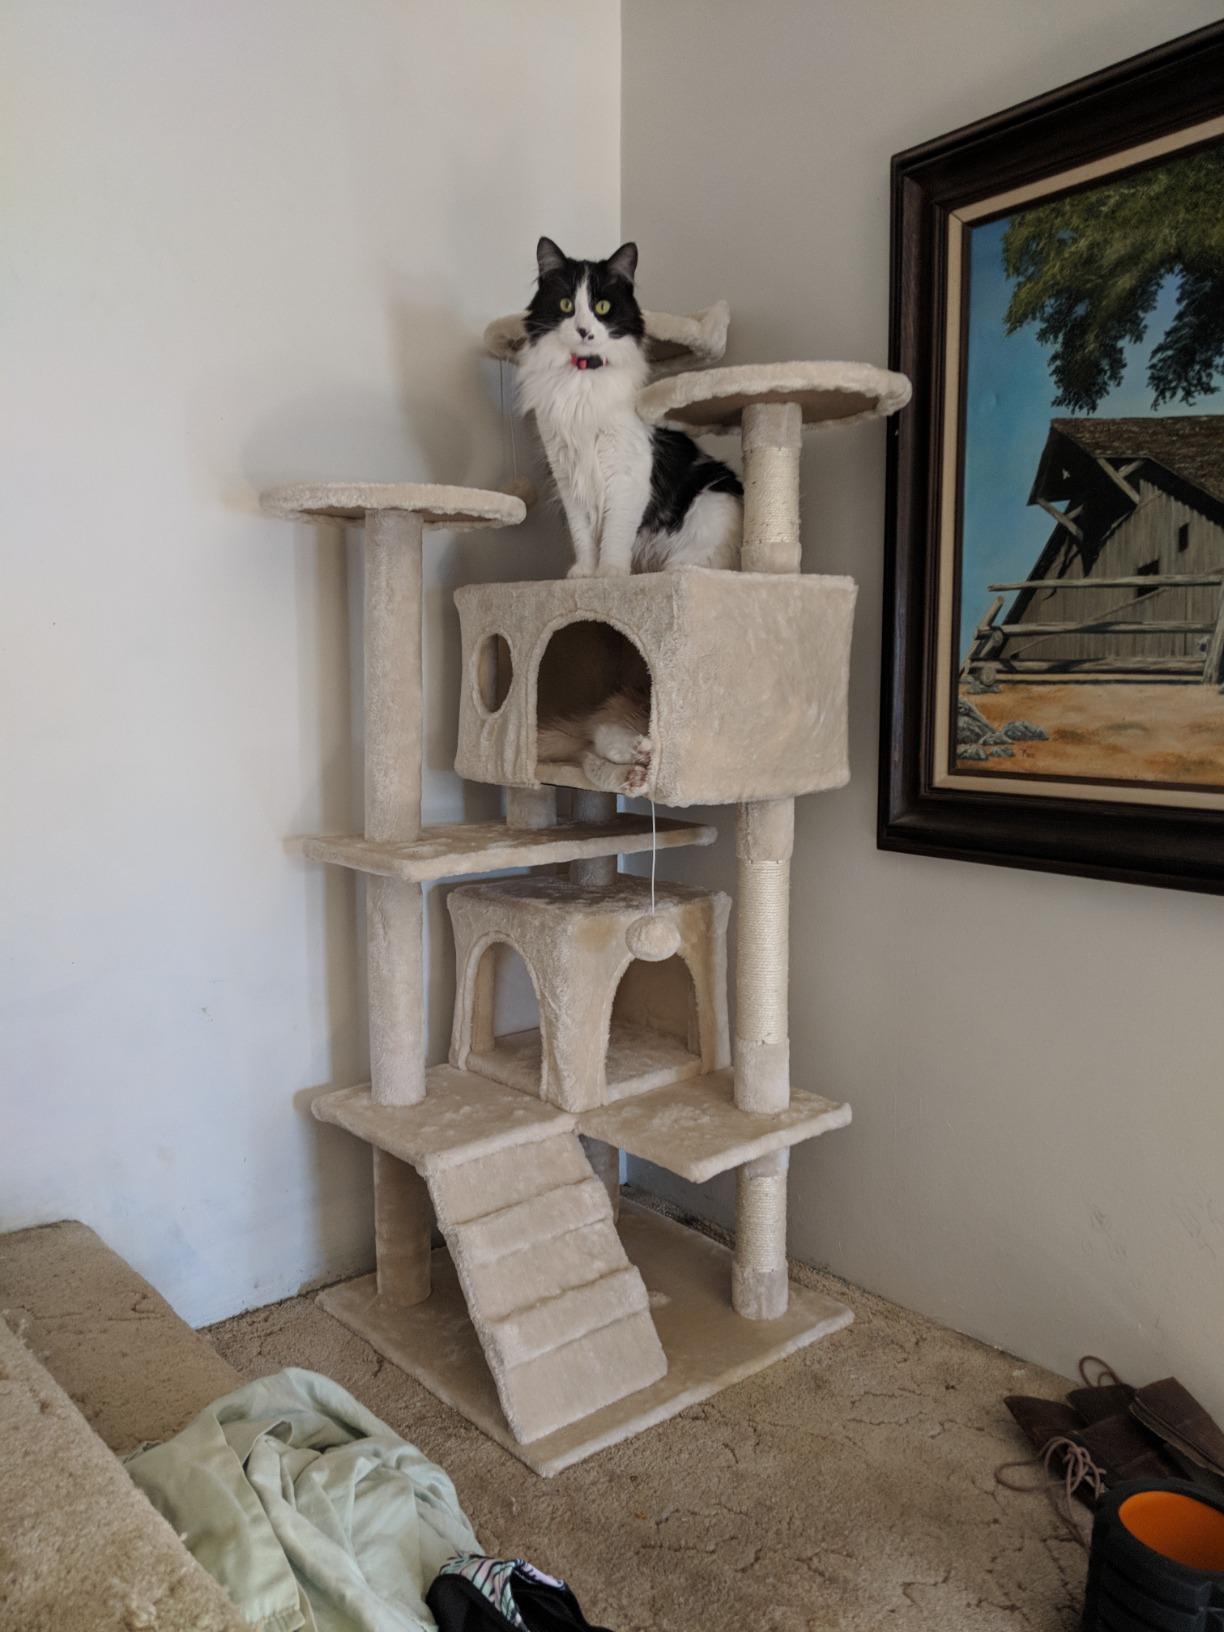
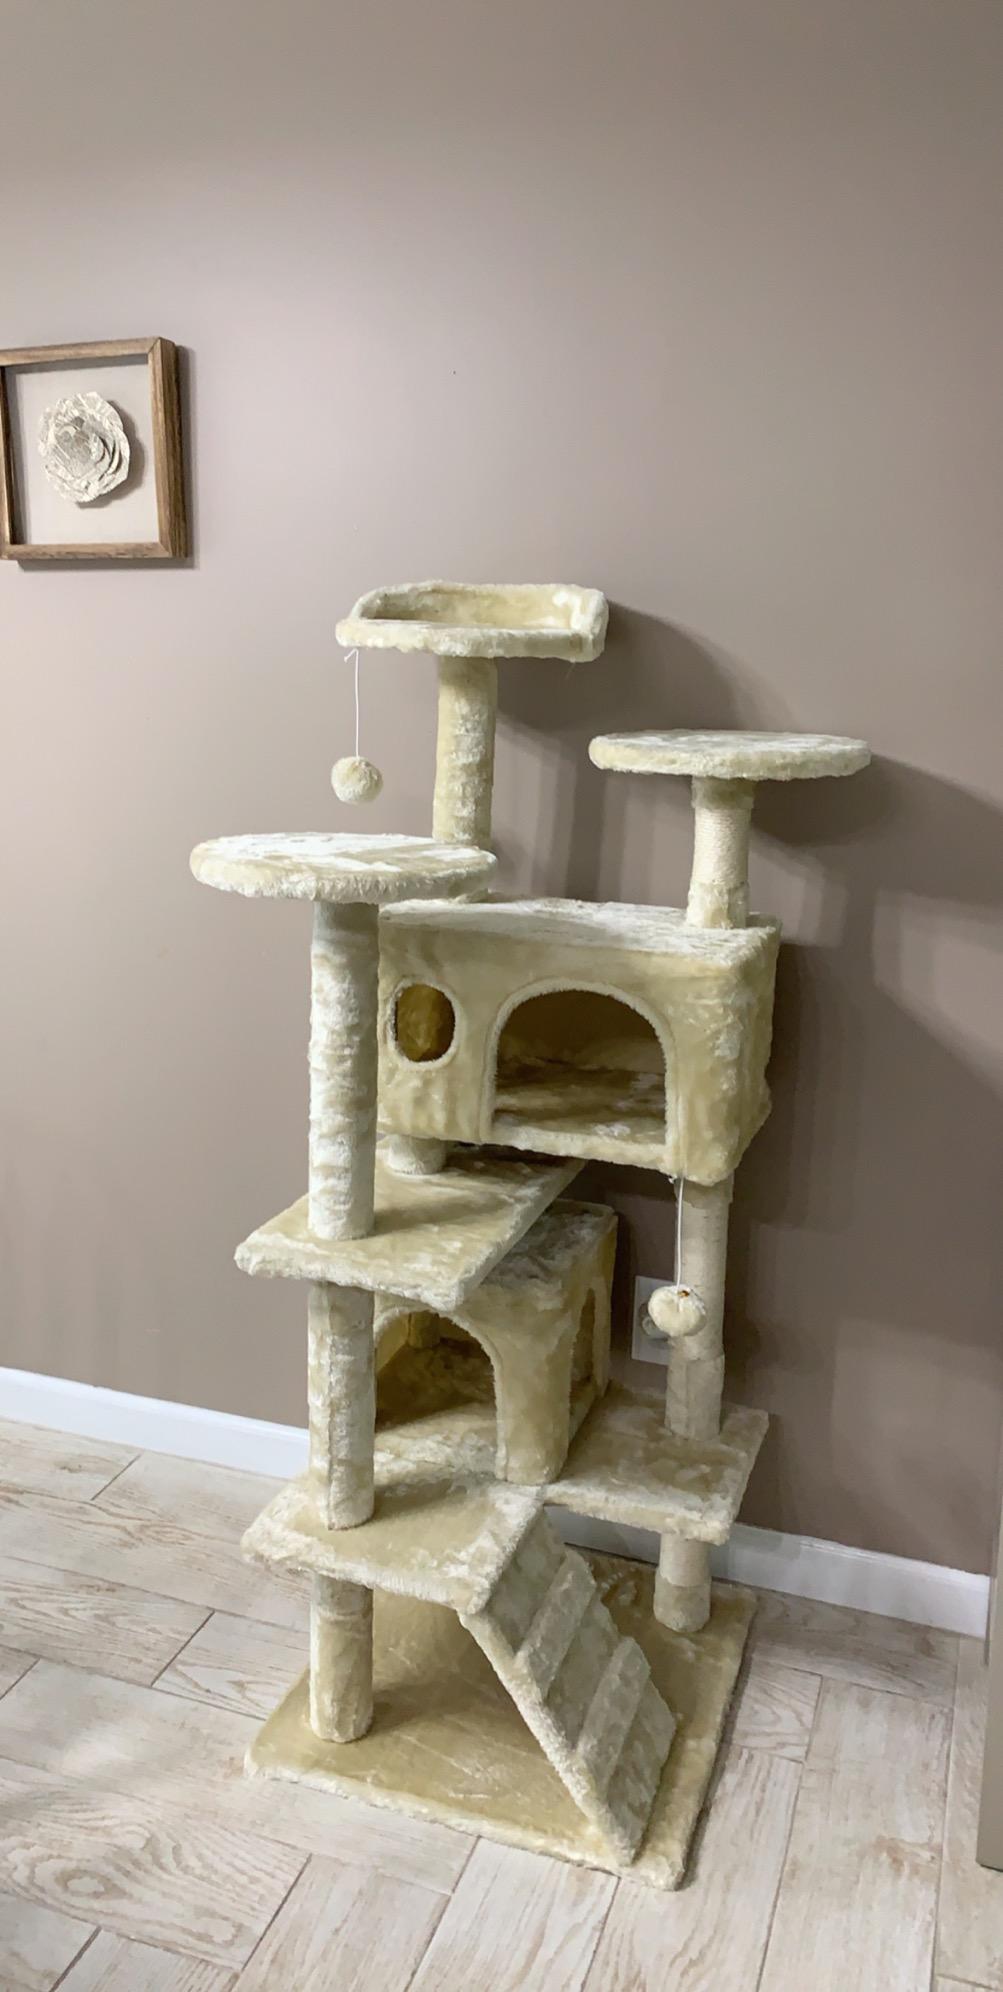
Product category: items_cat tree
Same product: yes